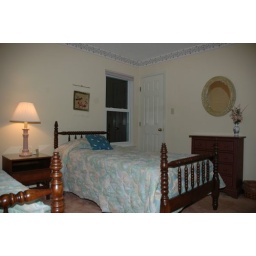
The second bedroom in this Tybee Island vacation home is perfect for children of all ages.